Bethlehemites

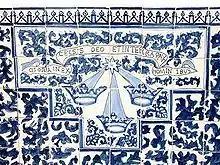
Symbol of the Order of the Bethlehemite Brothers in the Convent of Bethlehemites of Mexico City

The Order of Bethlehemite Brothers (or Bethlehem Brothers) are a religious institute founded in Guatemala in 1653 and restored in 1984. It was the first to be founded in the Americas, and the last religious order with solemn vows to be approved anywhere by the Church before the changes introduced by the 1917 Code of Canon Law. Were founded by Pedro de San José de Betancur, from the Canarias.